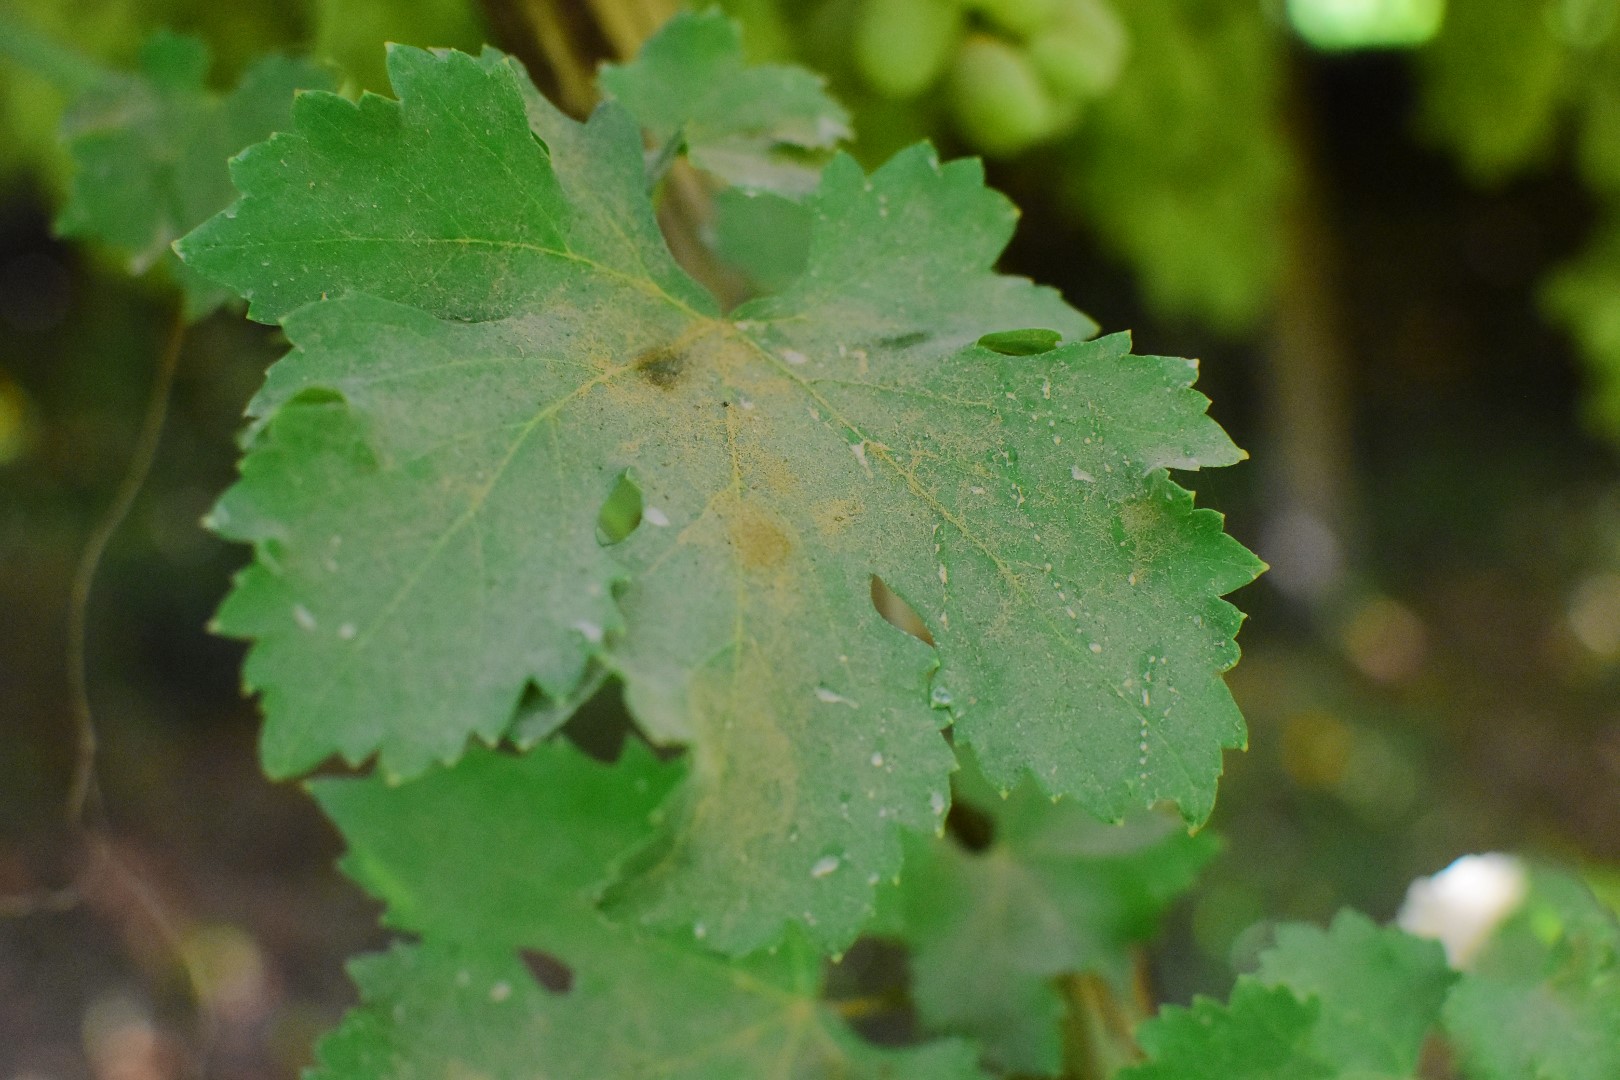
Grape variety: Deas Al-Annz